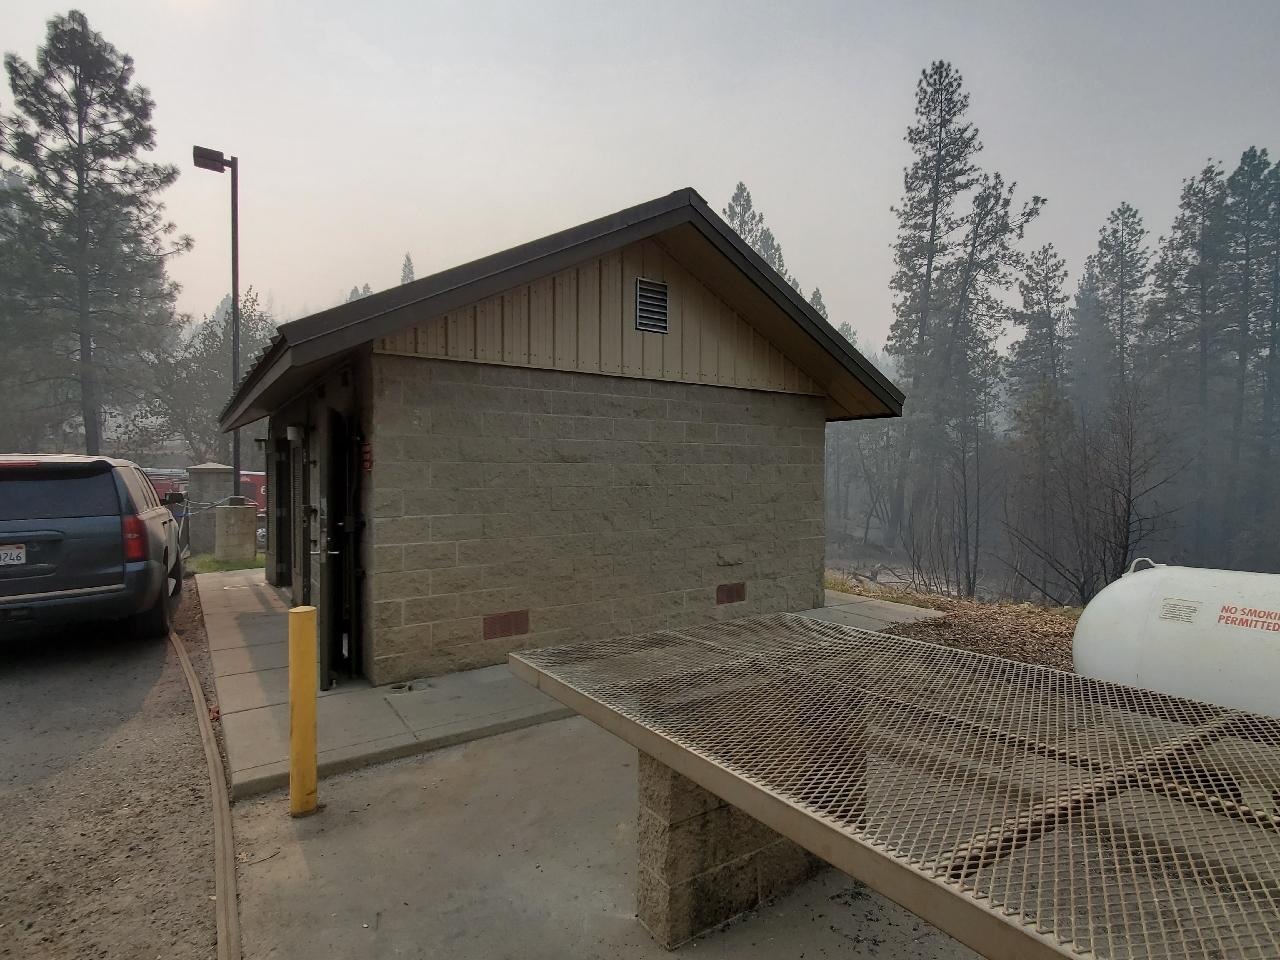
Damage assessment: no_damage